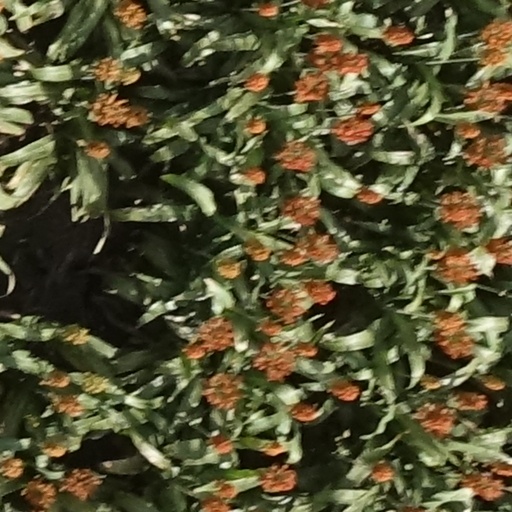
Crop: sorghum